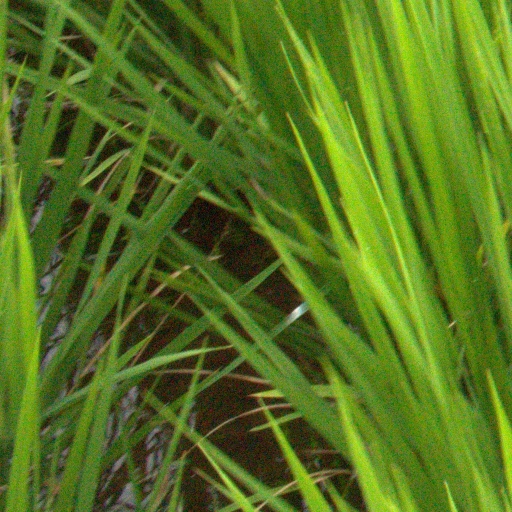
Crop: rice